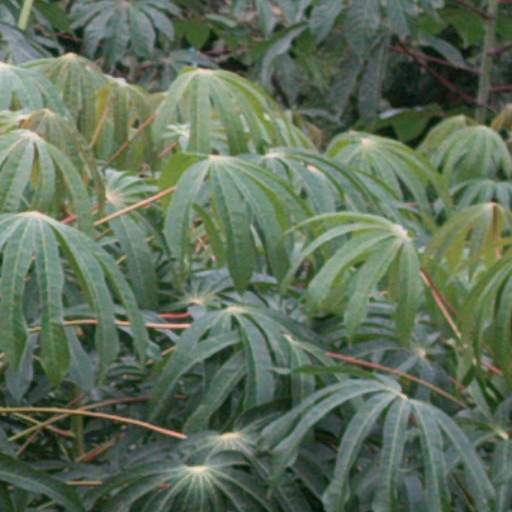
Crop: cassava